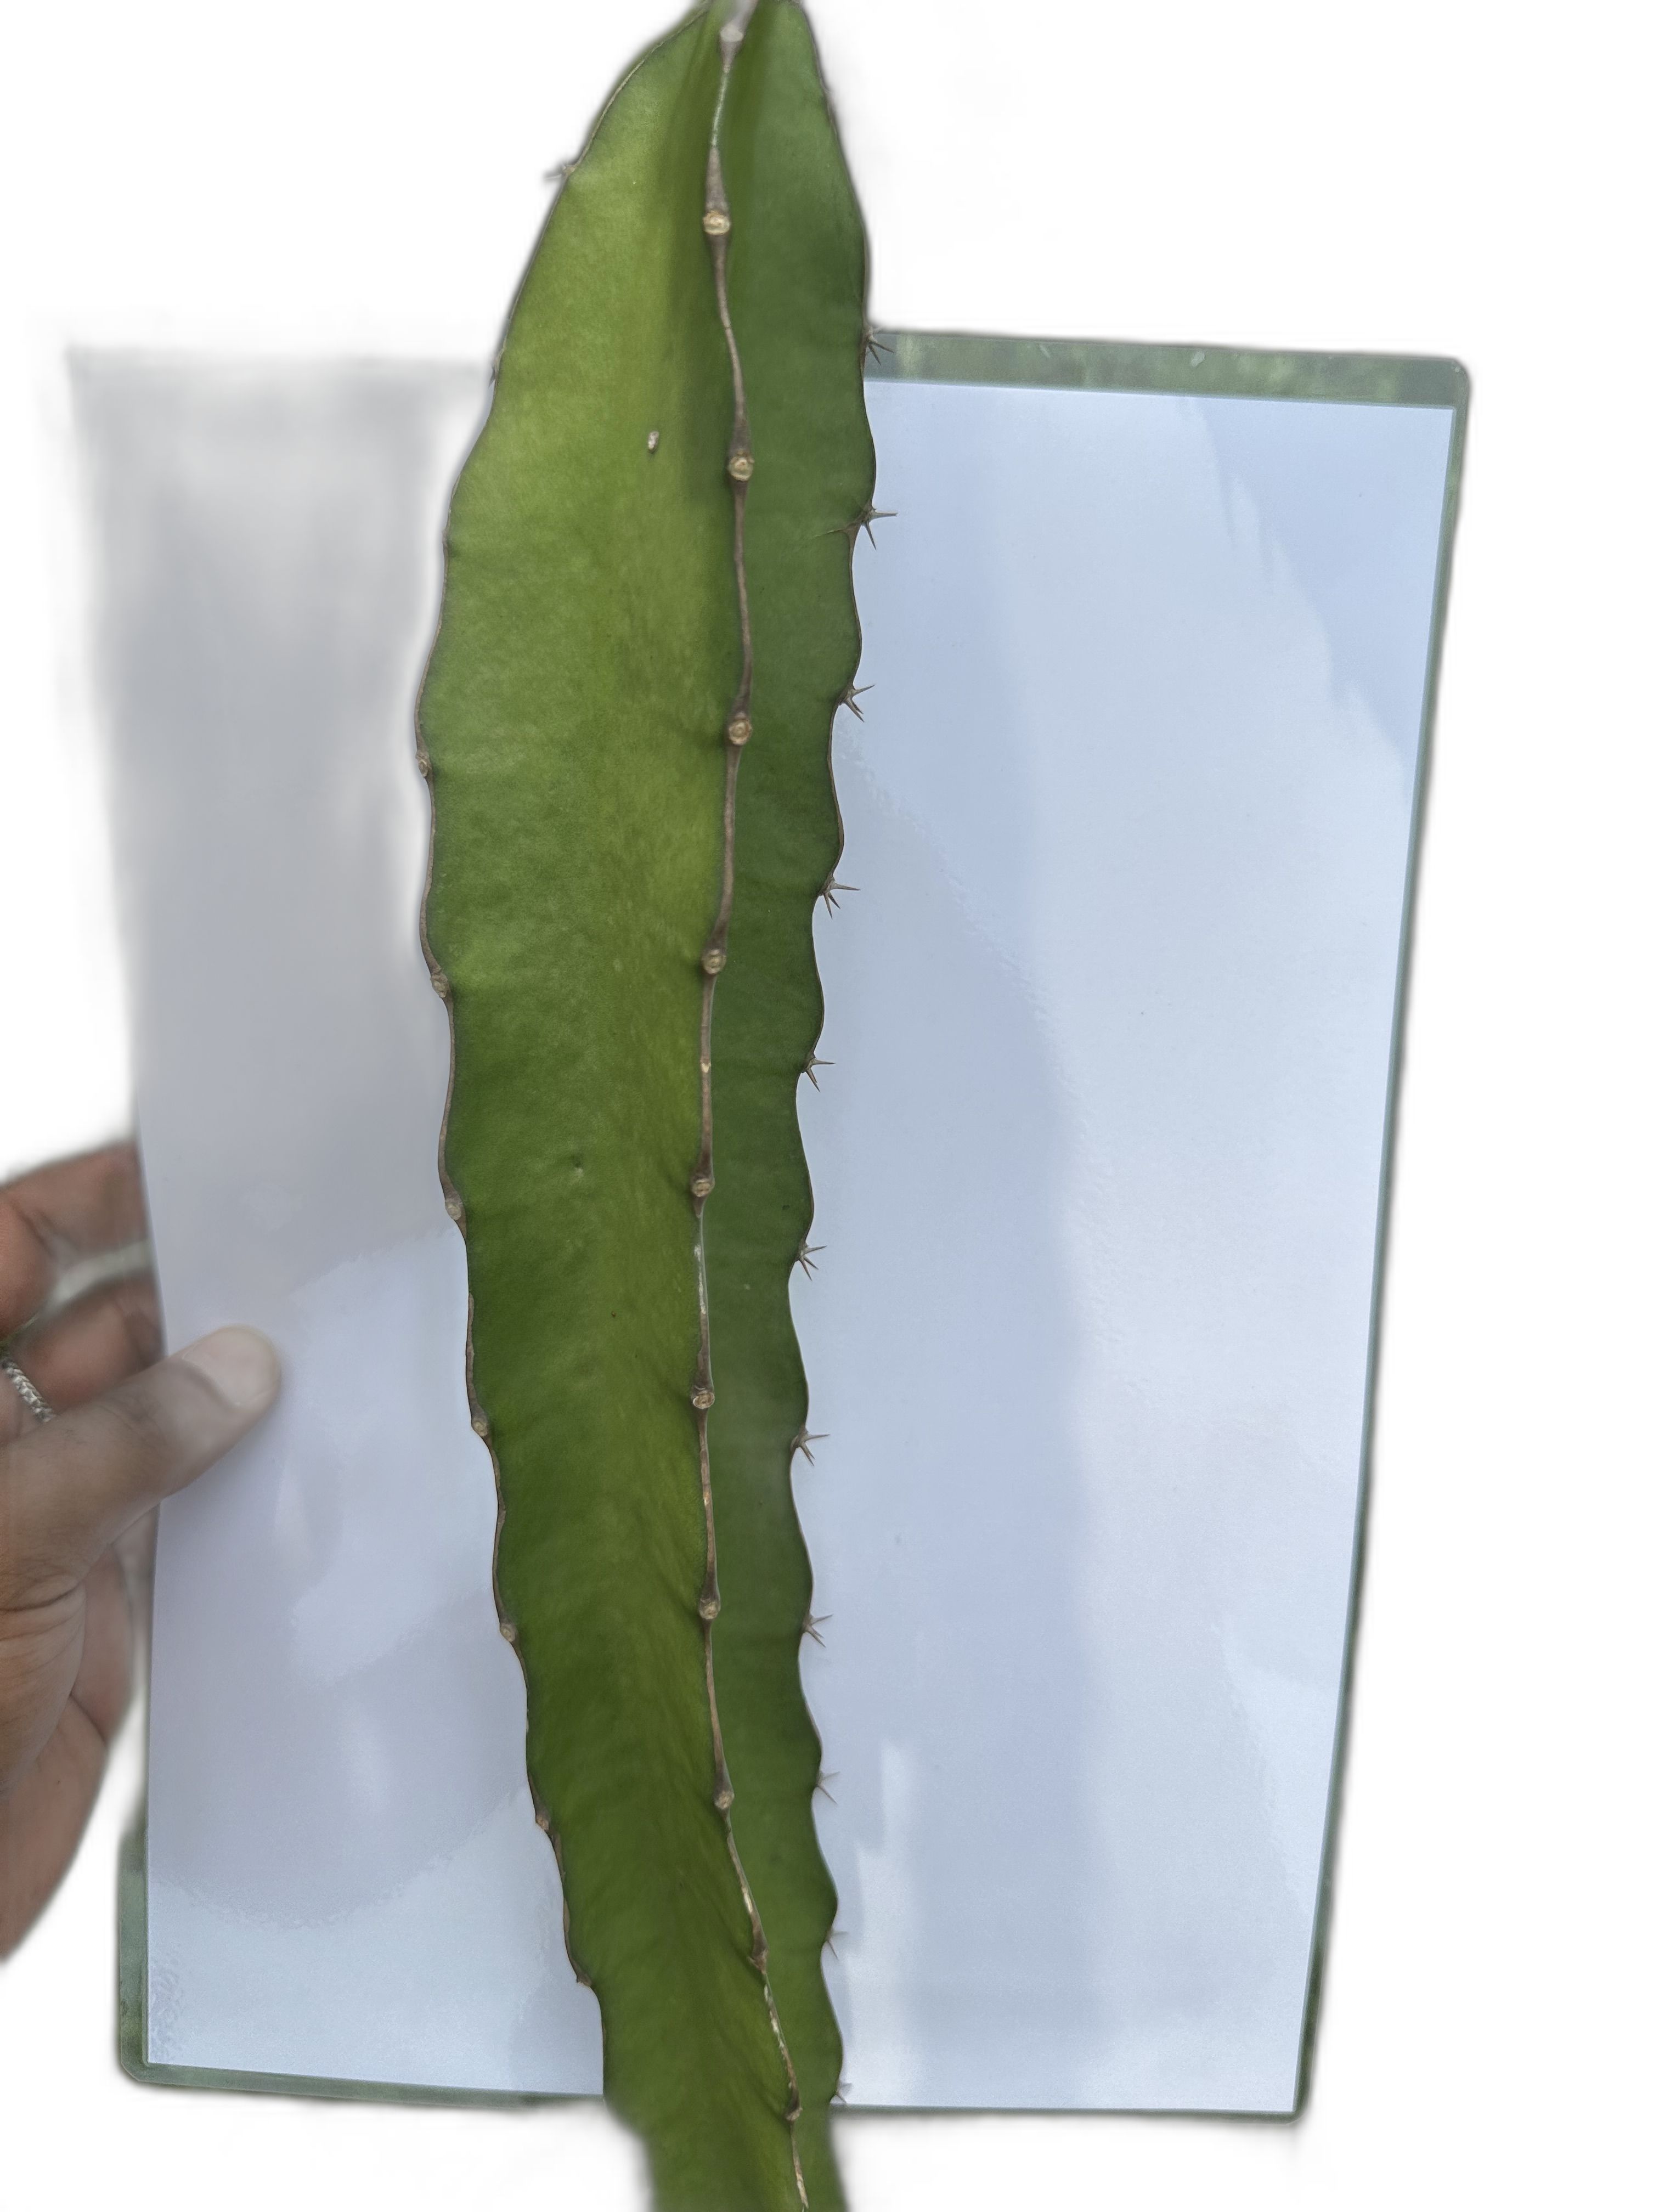
Label: Good leaf